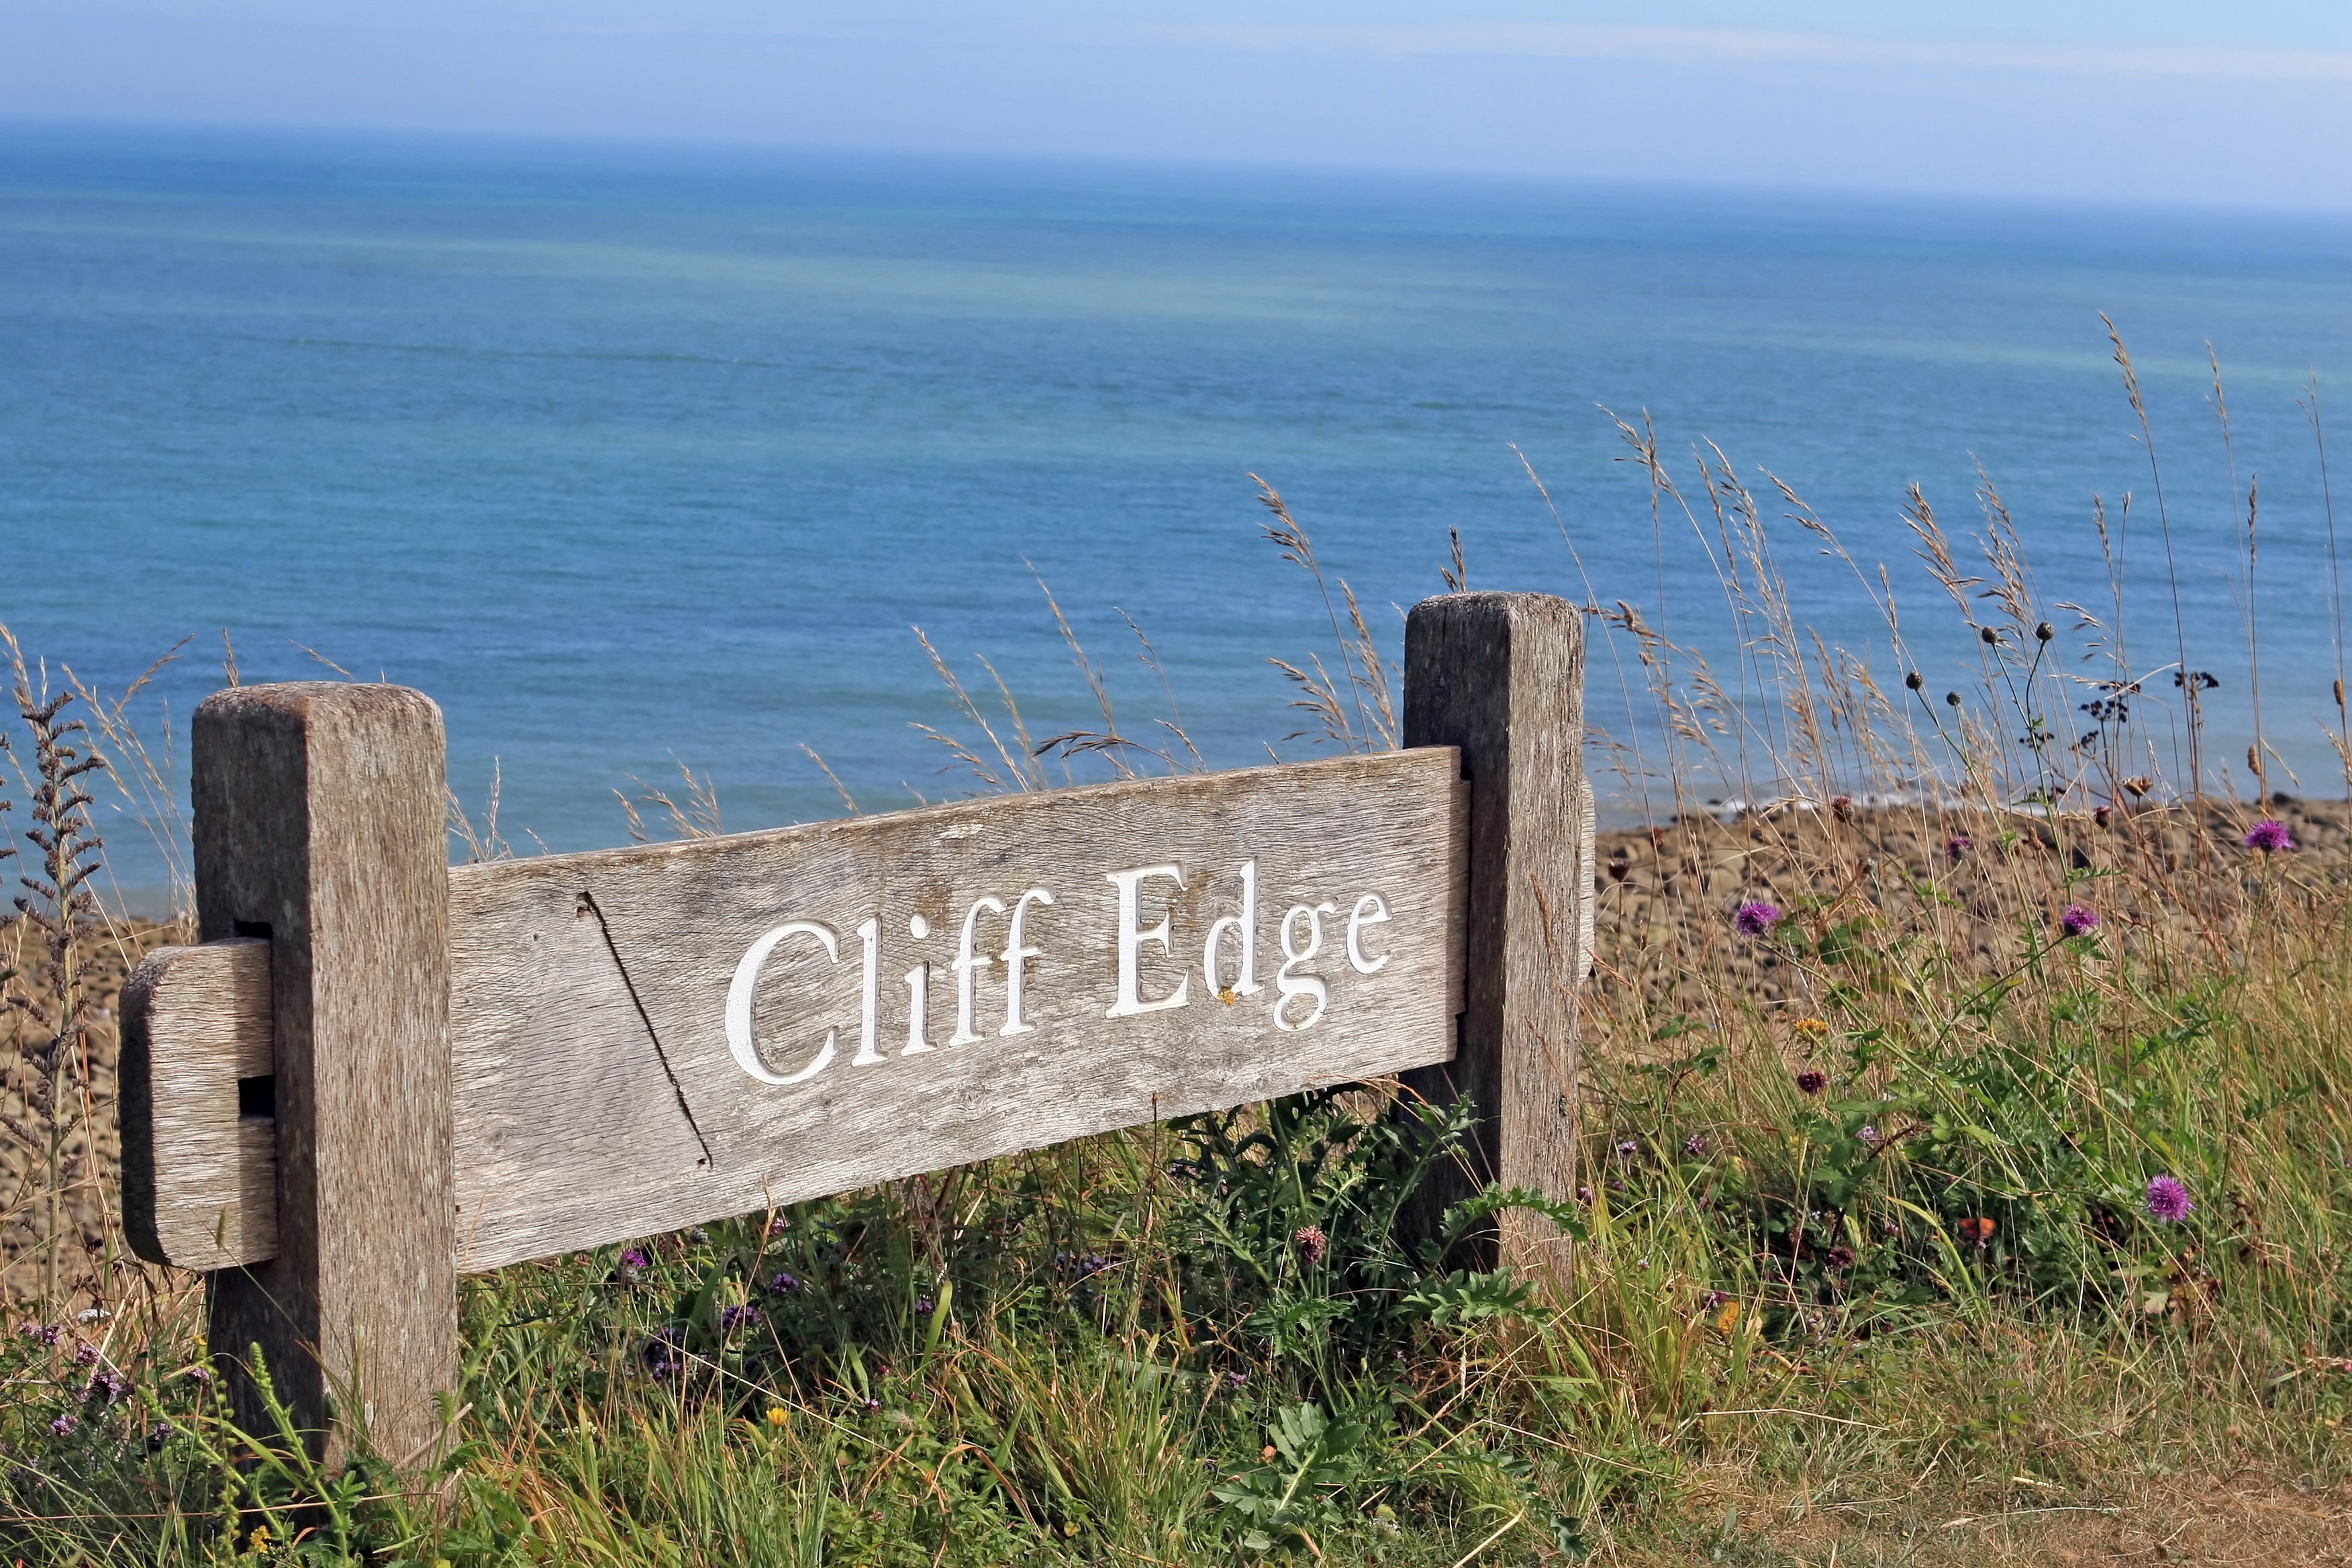
beach, landscape, sea, coast, nature, rock, ocean, drop, light, lighthouse, sky, house, fall, shore, coastal, jump, summer, vacation, travel, cliff, seaside, sign, holiday, landmark, blue, steep, death, tourism, seashore, terrain, england, sad, head, kill, self, british, english, heritage, britain, die, habitat, end, dover, unhappy, beachyhead, depressed, suicide, beachy, miserable